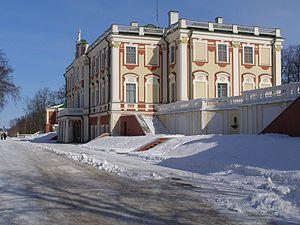
Le château de Kadriorg, anciennement château de Catharinenthal, est un château situé à Tallinn en Estonie.